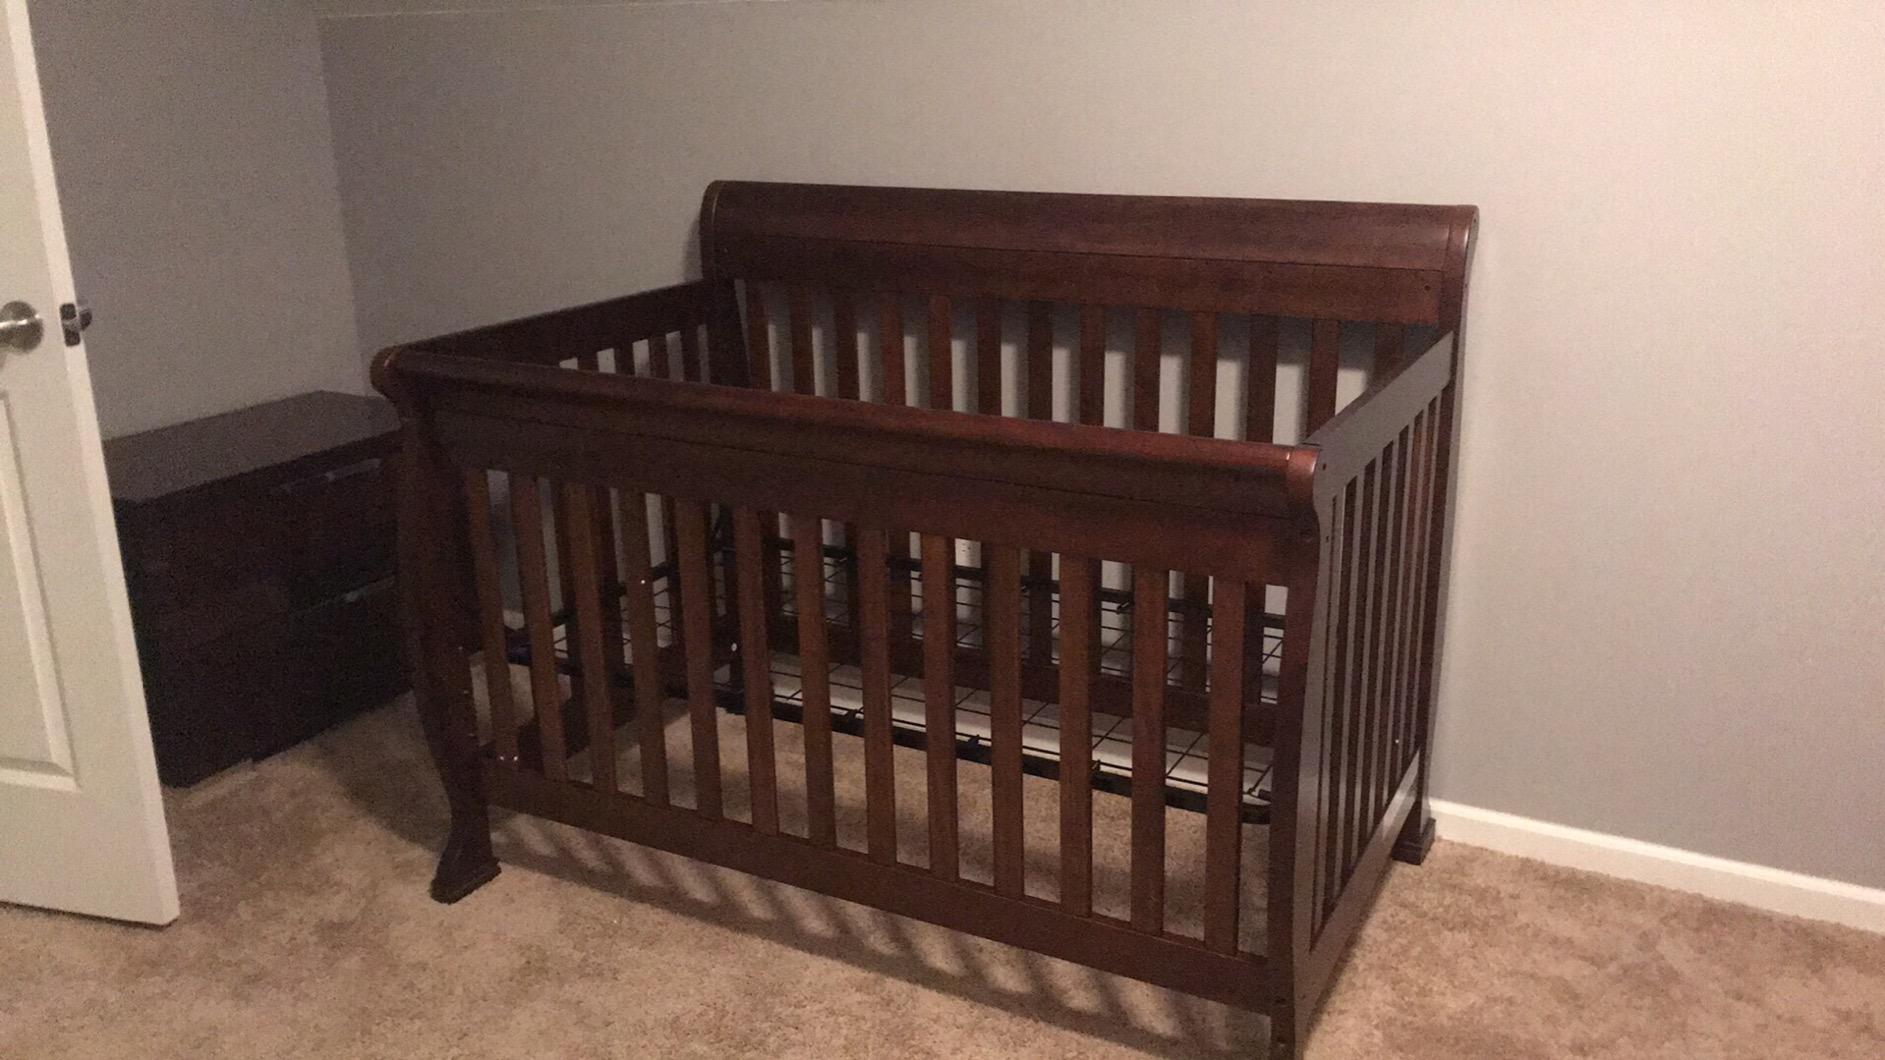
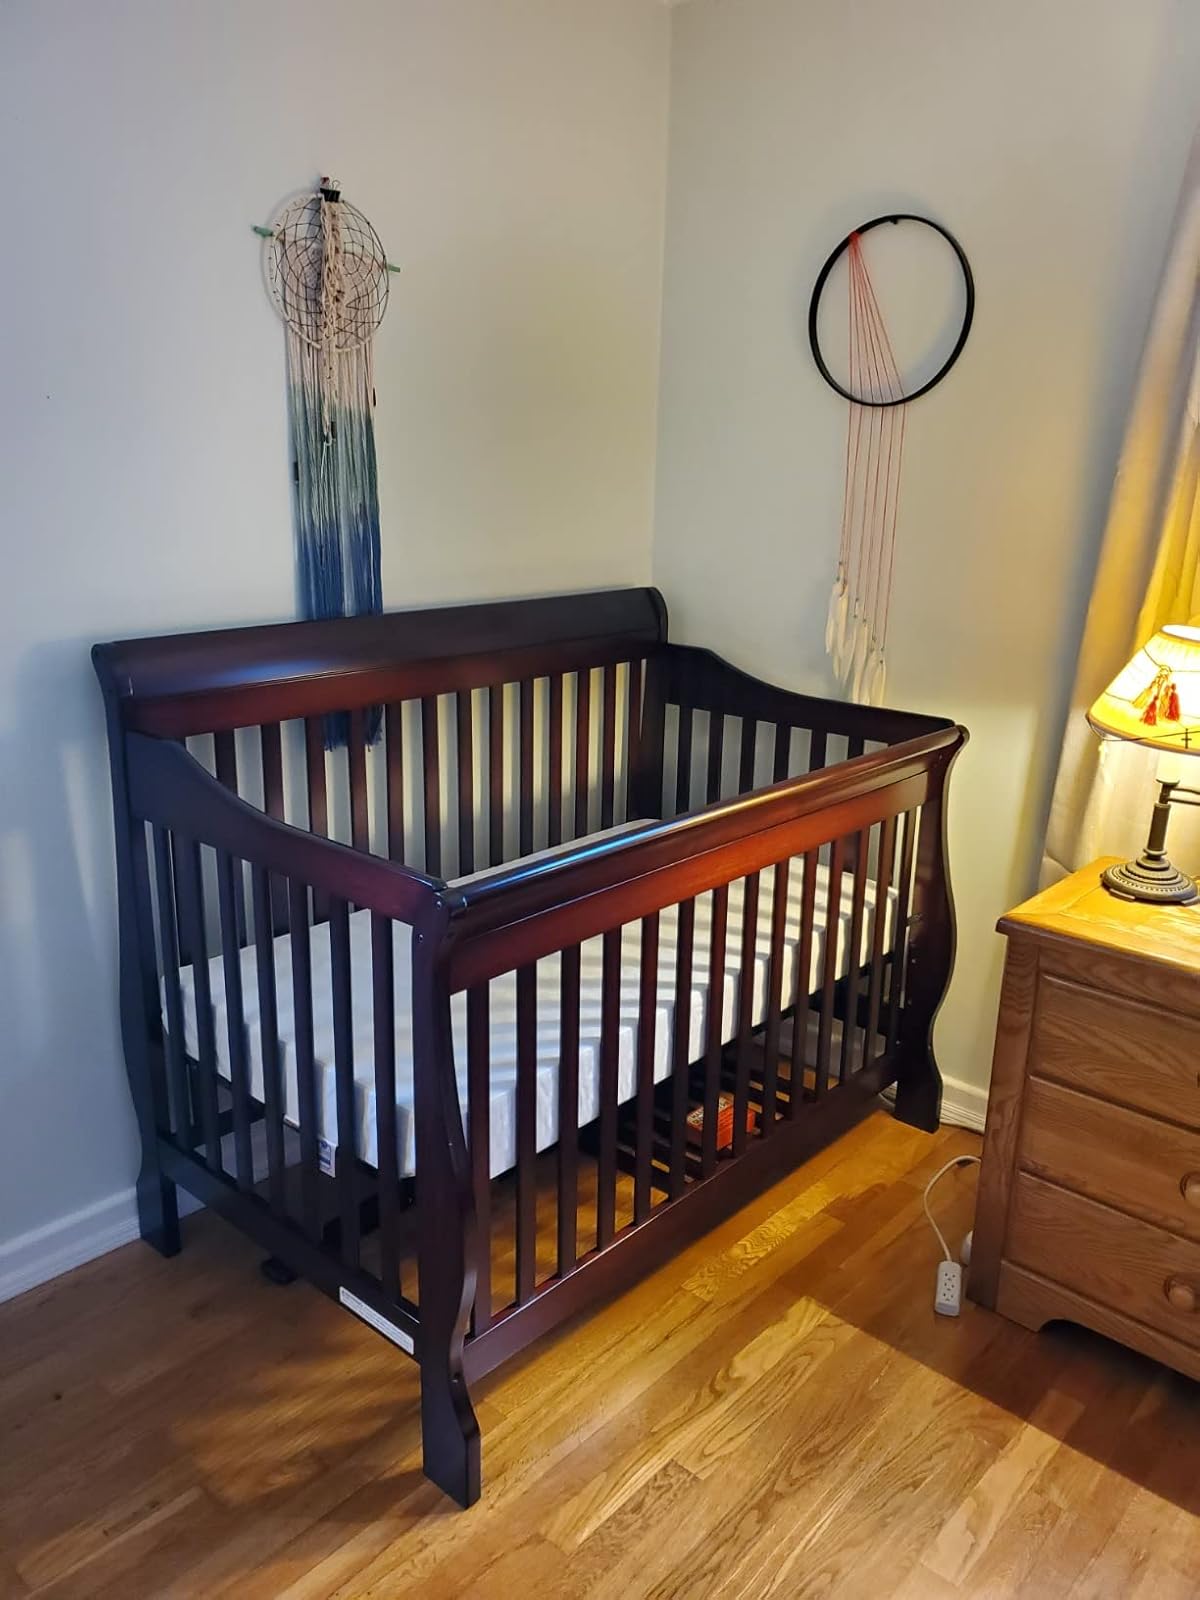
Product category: products_crib
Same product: no